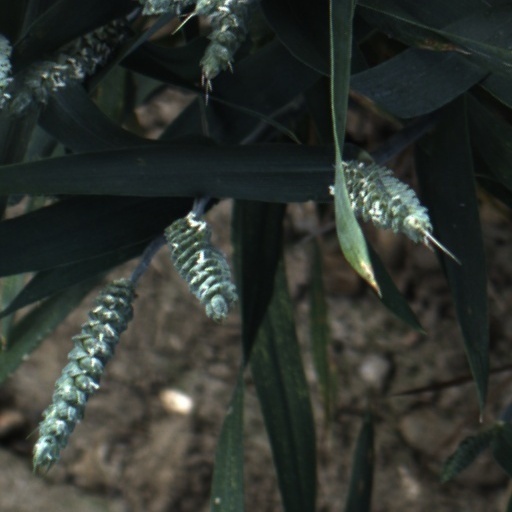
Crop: wheat